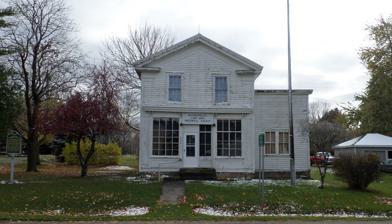
Building: Watrous General Store
Country: United States of America
Year built: 1864
United States historic place Watrous General Store U.S. National Register of Historic Places Michigan State Historic Site Show map of Michigan Show map of the United States Location 4607 W. Caro Rd., Watrousville, Michigan Coordinates 43°27′6″N 83°31′28″W / 43.45167°N 83.52444°W / 43.45167; -83.52444 Area less than one acre Built 1864 ( 1864 ) NRHP reference No. 74000998 Added to NRHP October 1, 1974 The Watrous General Store , also known as the Juniata Township Hall , is a former commercial structure located at 4607 W. Caro Road in Watrousville, Michigan . It was listed on the National Register of Historic Places in 1974. It currently houses the Watrousville Museum. History Aaron Watrous first moved to the site of what is now Watrousville in 1852, looking to make money in the logging business. In 1853 he built a sawmill near this site, and shortly afterward built a log boarding house and frame lean-to, from which he operated a store. In 1860 Watrous purchased the land at this location, and platted the village of Watrousville. Some time between 1860 and 1864, he built the first story of the Watrous General Store. In 1864, Watrous sold the store and lot to David Philbrick for $300. Soon after, the building was increased in size to the present dimensions. The Philbrick family at first operated a general store out of the building. However, by 1875, they were operating a furniture store. In 1882, the Philbricks sold the building to the township of Juniata for use as a township hall. In 1972, the Watrousville – Caro Area Historical Society engaged with the township on a 99-year lease of the building. The Society began refurbishing the building and it now houses the Watrousville Museum. Description The Watrous General Store is a two-story balloon frame rectangular structure with a gable roof and a cut stone foundations. It has a one-story wing attached on one side. The structure measures forty feet long by thirty feet wide, including the wing. The exterior is plain but for a heavy wood molding under the eaves and above the front door. The unusually tall door is flanked by black metal light fixtures. The windows on the first floor of the main structure are two over four double hung sash units, the upstairs windows are six over six double hung sash units, and the windows in the wing are two over two double hung sash units. References